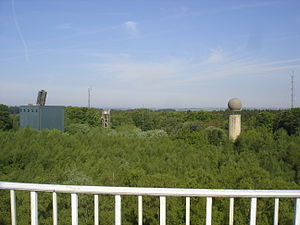
Almindingen
Antenner i Almindingen, set fra Kongemindet
Antenner i Almindingen, set fra Kongemindet på Rytterknægten
Almindingen på Bornholm er med sine 3.800 ha Danmarks femtestørste skov. Den blev indhegnet i 1809 på Højlyngen, hvor kvæget græssede. Den blev beplantet i begyndelsen af 1800-tallet under ledelse af Hans Rømer. I Almindingen findes sprækkedalen Ekkodalen og Bornholms højeste punkt Rytterknægten på 162 m. Her står Kongemindet, et mindesmærke for Frederik 7. og grevinde Danners besøg på øen i 1851.